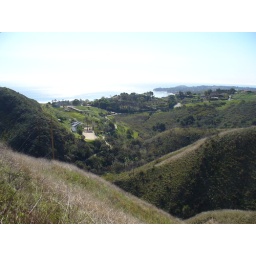
Malibu coast on a clear winter day in Jan/2009.